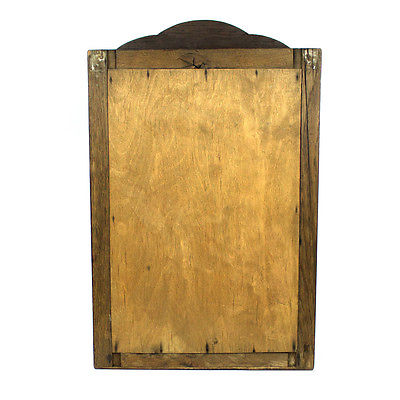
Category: cabinet